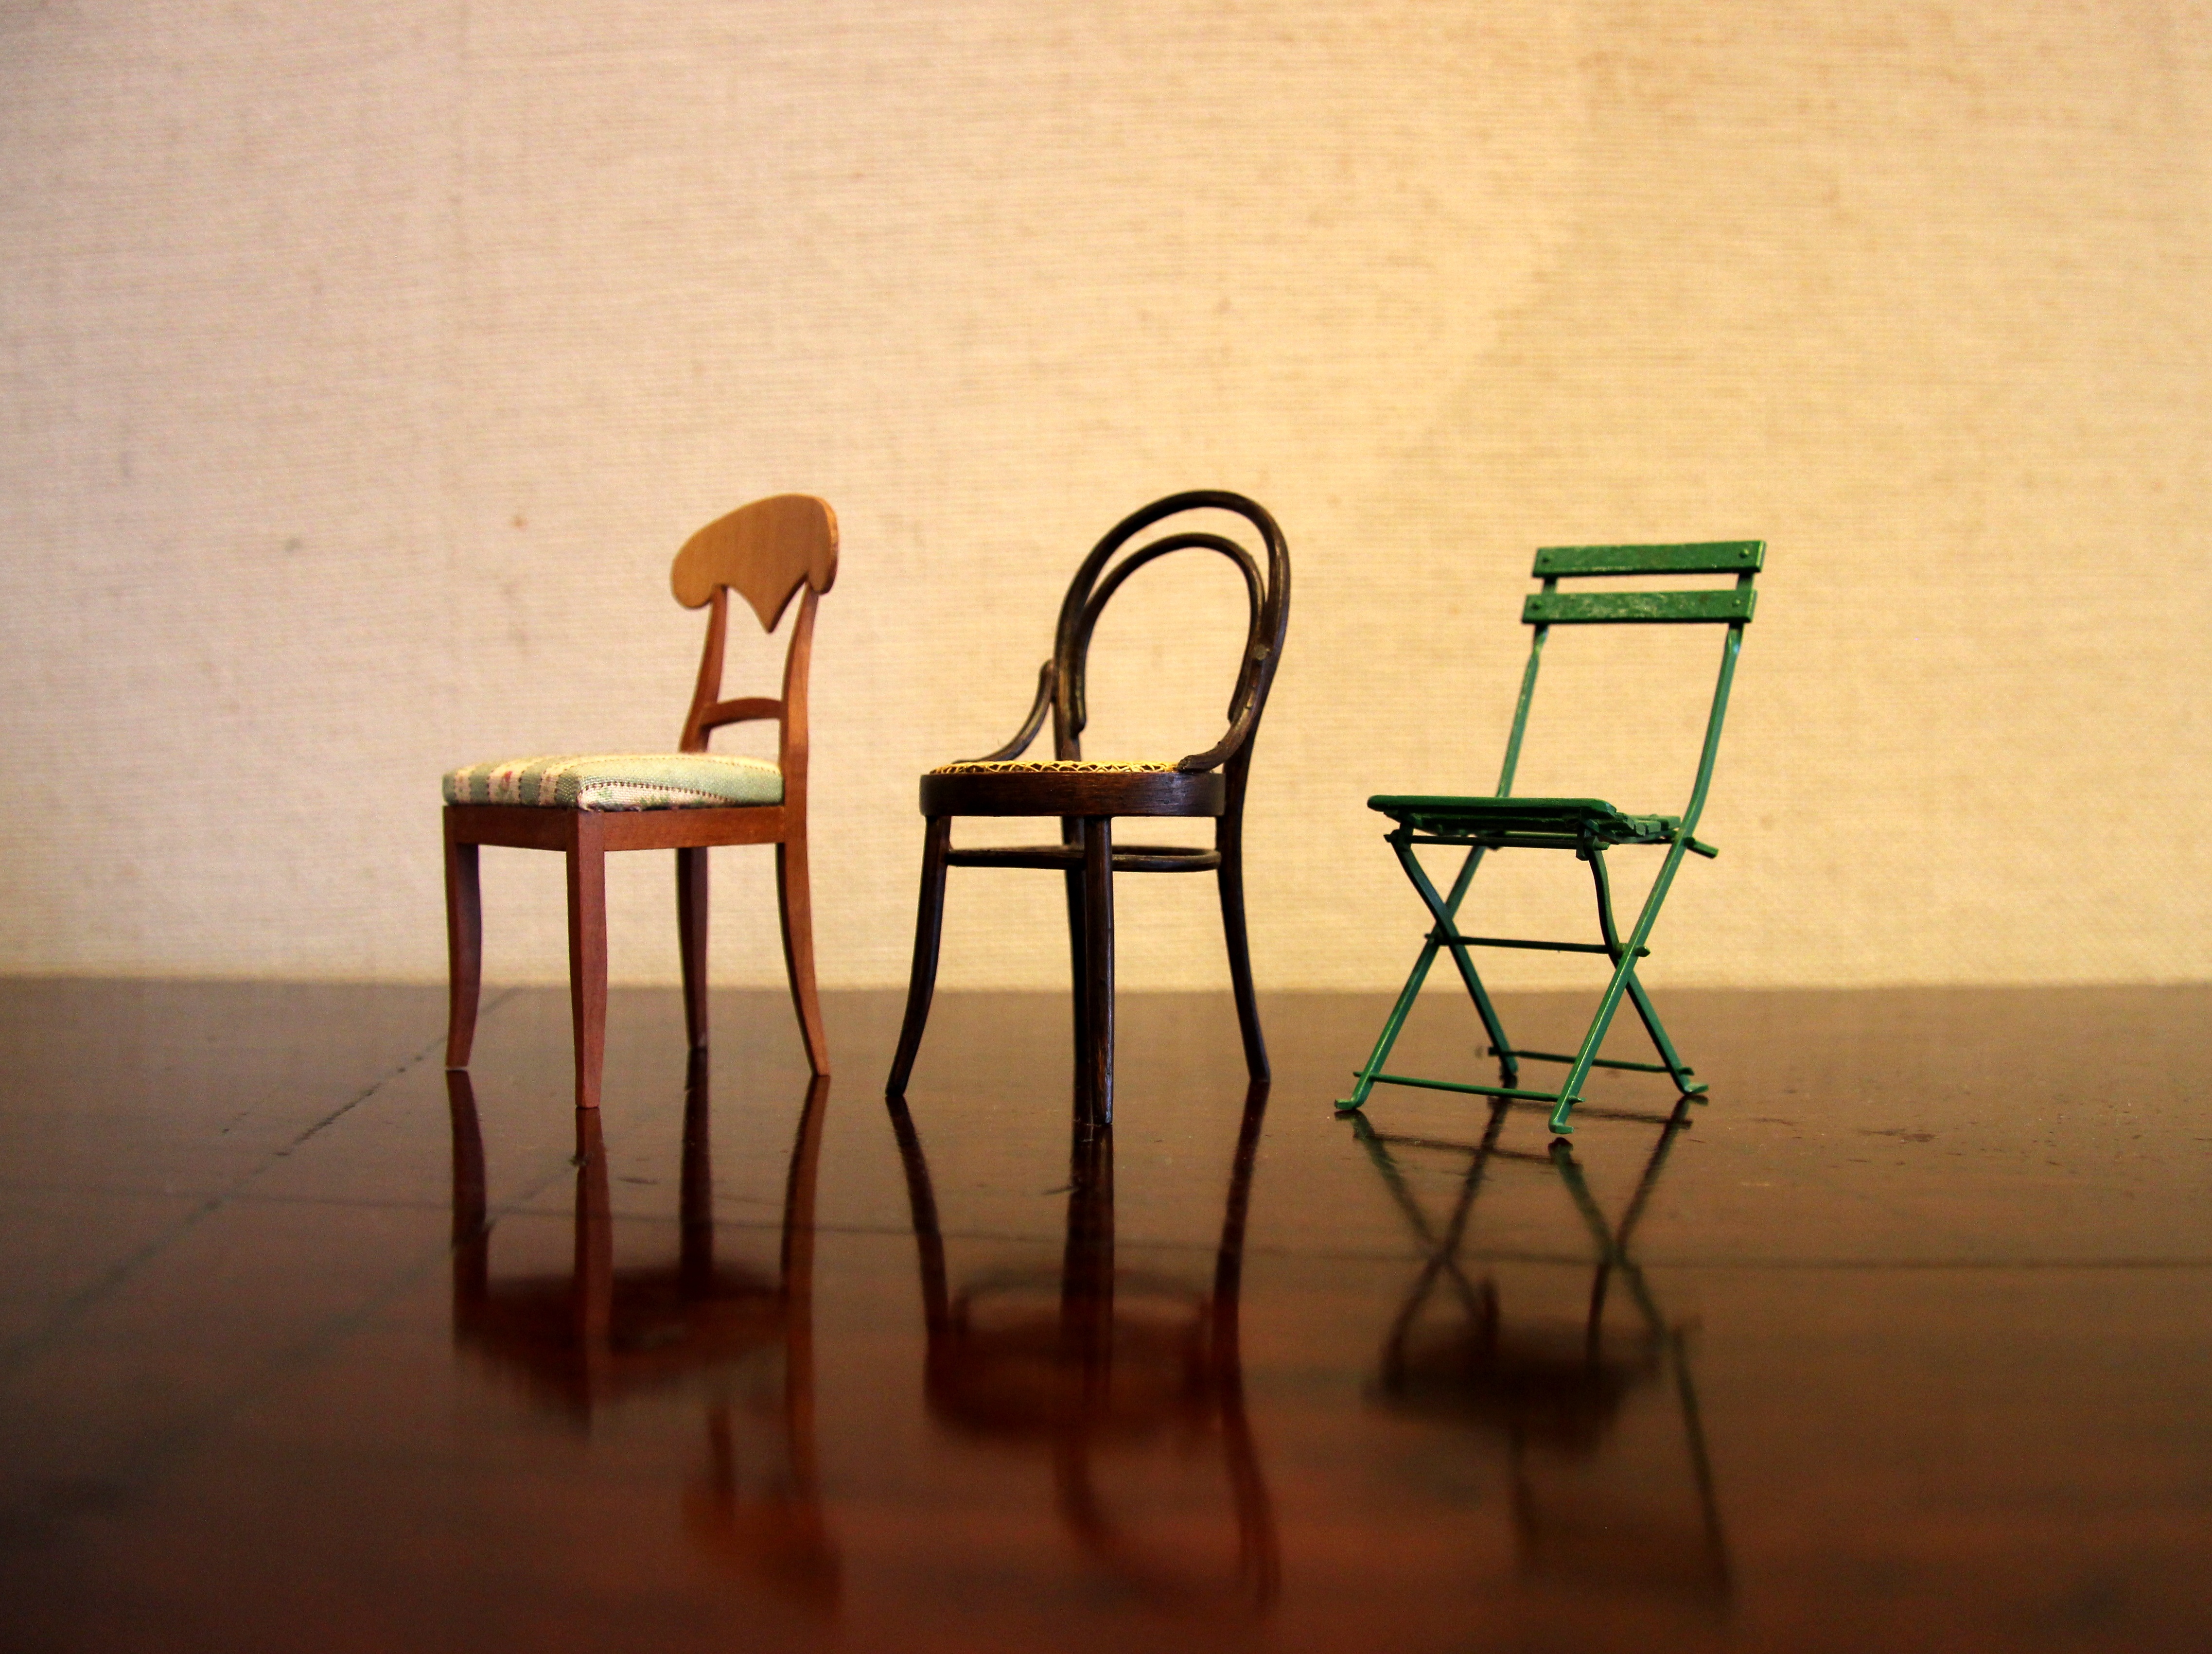
table, wood, chair, color, furniture, product, chairs, art, design, shape, setup, garden chair, biedermeier